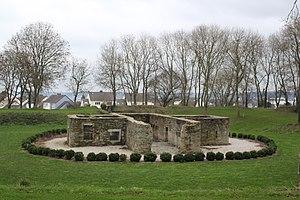
fort du Tôt, Cherbourg-en-Cotentin, Manche
Cet article recense les monuments historiques situés dans l'arrondissement de Cherbourg, dans le département de la Manche.
Équeurdreville-Hainneville est une ancienne commune française du département de la Manche, dans la région Normandie. Aujourd'hui c'est une commune déléguée, peuplée de 16 615 habitants.